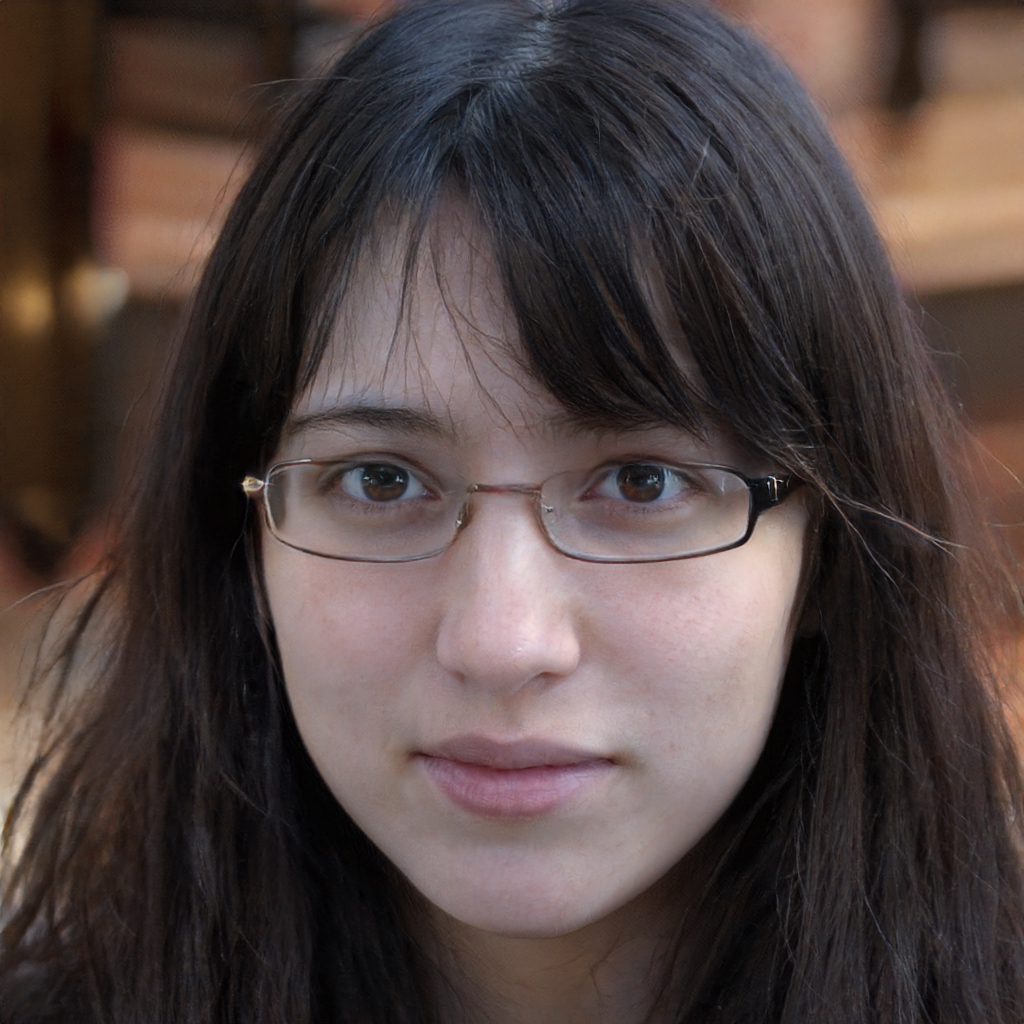
Gender: Female